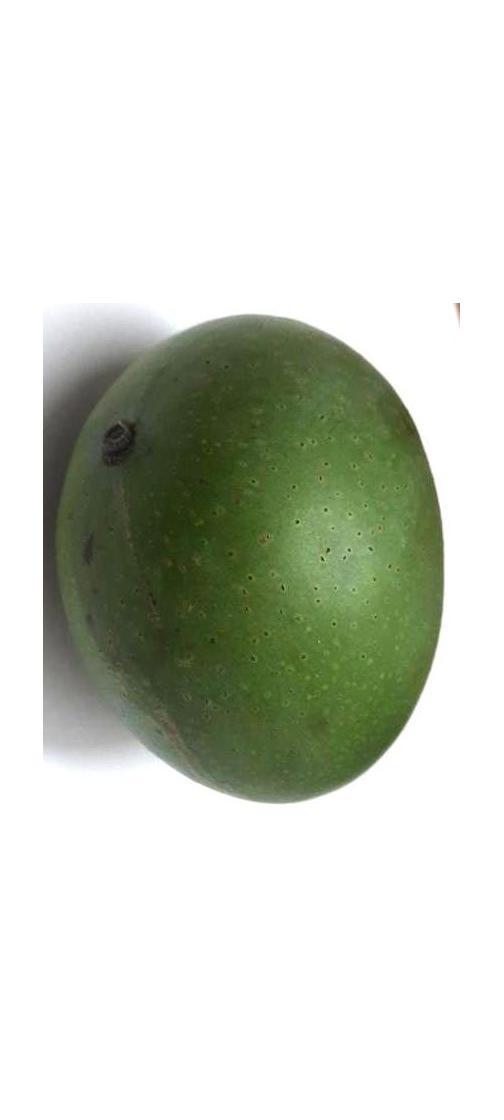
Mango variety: Ashshina Zhinuk